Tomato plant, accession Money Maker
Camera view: horizontal (90 deg, fisheye); turntable rotation: 330 degrees
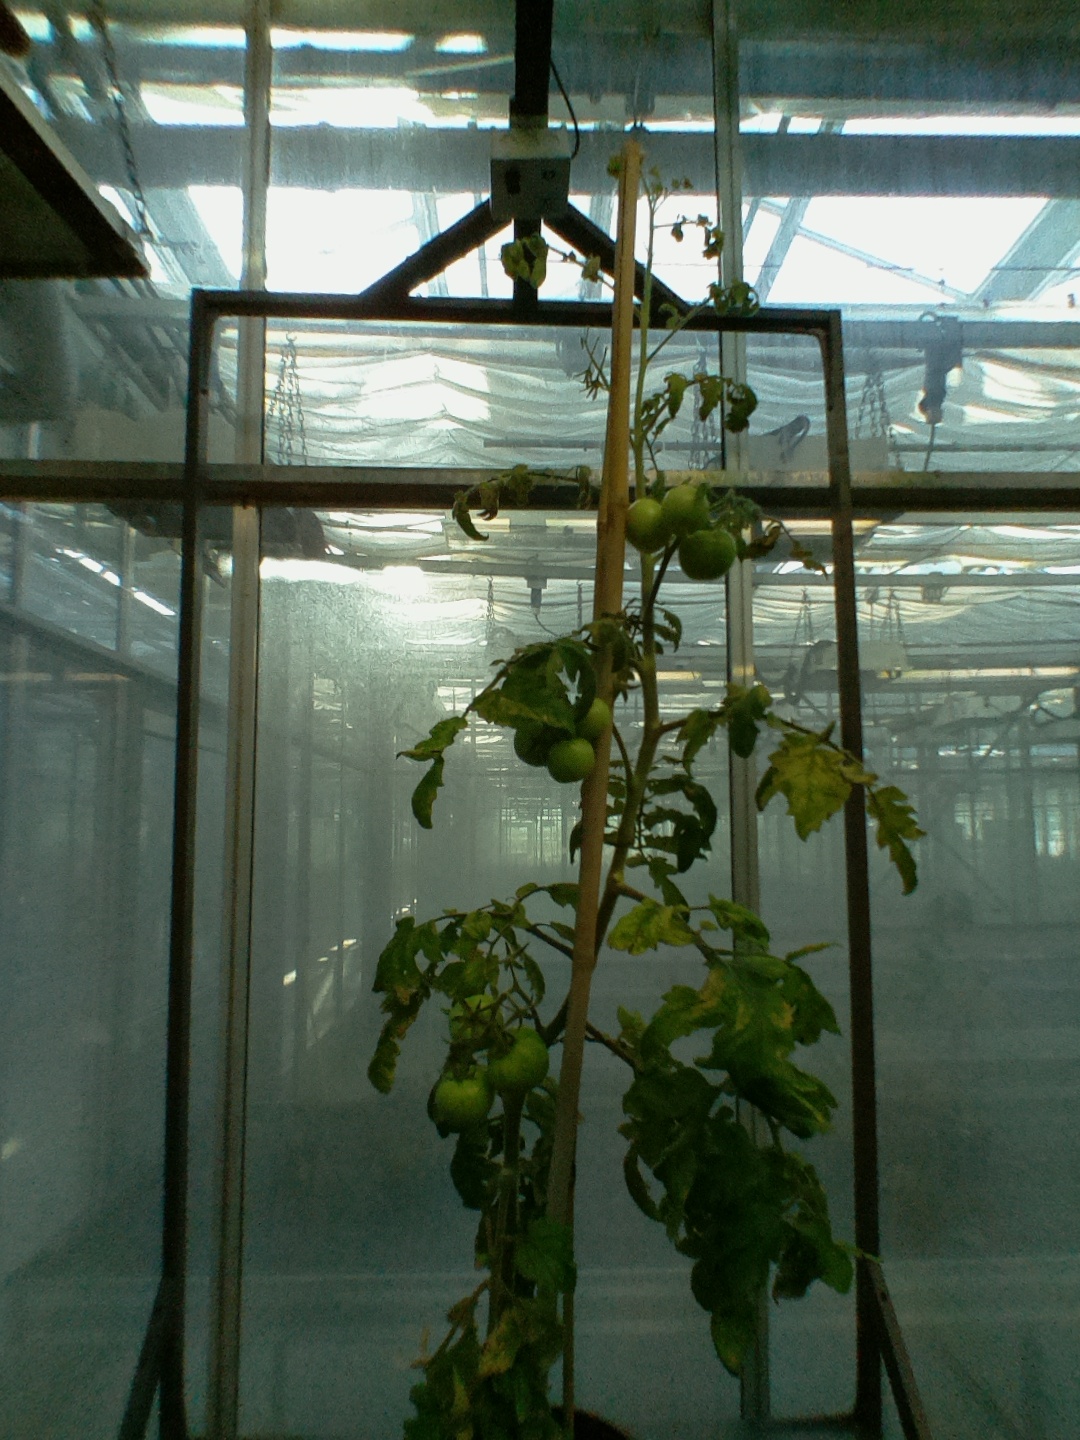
BBCH growth stage 77: 70%-80% of final fruit size